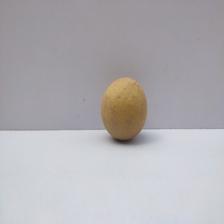
Size: Medium